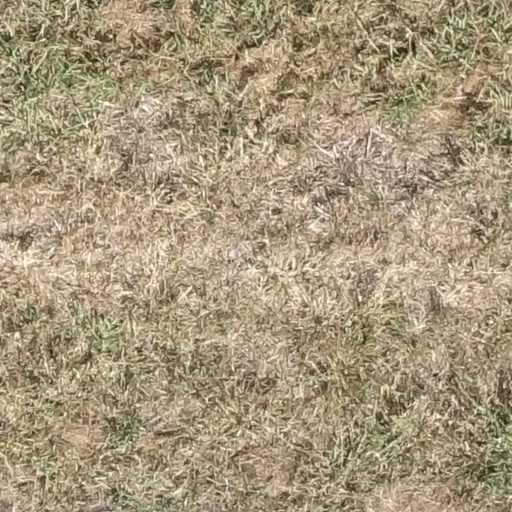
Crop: sorghum